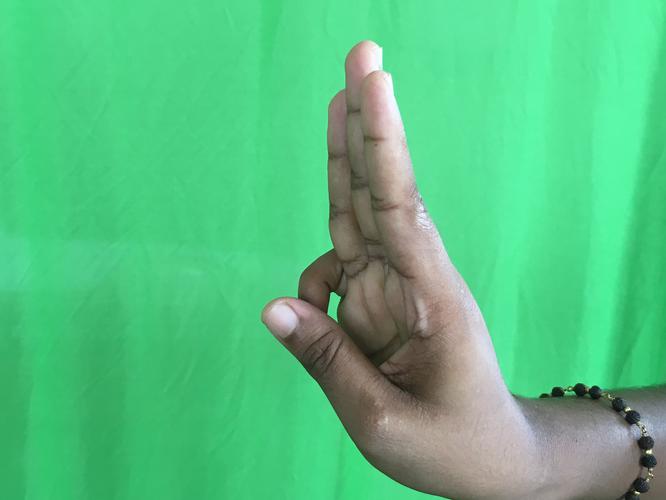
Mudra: Trishulam
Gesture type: single_hand